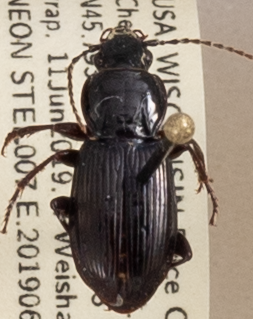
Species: Pterostichus pensylvanicus
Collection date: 2019-06-11
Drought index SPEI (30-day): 0.904
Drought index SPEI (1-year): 2.09
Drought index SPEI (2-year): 1.594